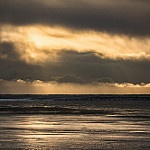
Label: sea